Compass Bible Church

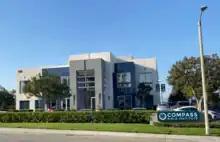
A picture of Compass Bible Institute (CBI)

In 2019, a Christian teaching institution "Compass Bible Institute" (CBI) was launched as a subsidiary of the church. The school offers numerous degrees and undergraduates in biblical studies, taught by some of the pastors of Compass Bible Church itself. The building of the institution is located across the street of the church itself.